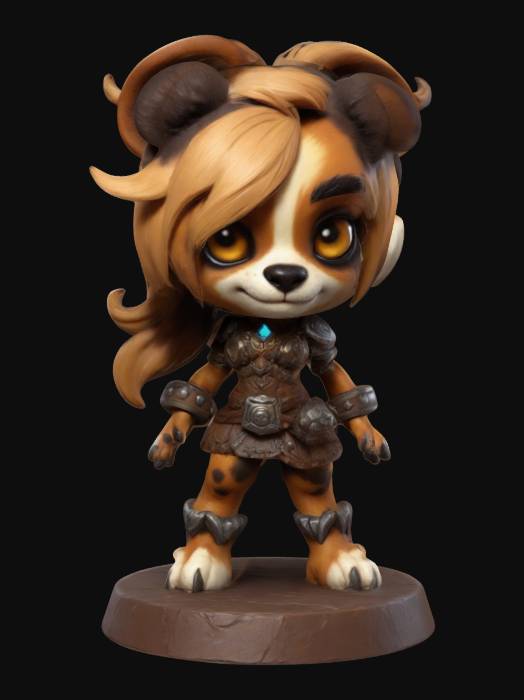
미적 점수 (1~10점): 7